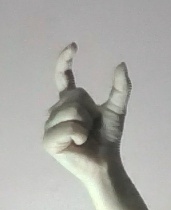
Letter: nun